Howard Hughes

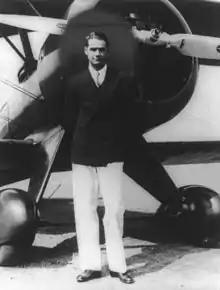
Hughes with his Boeing 100 in the 1940s

That same year, 1948, he was able to arrange for his previous films with United Artists (UA), "The Outlaw", "Mad Wednesday", and "Vendetta" to be transferred to RKO. In exchange for the three completed being removed from UA distribution, Hughes and James and Theodore Nasser of General Service Studios would provide the financing of three independent films for distribution by UA. In terms of negotiations directly with RKO, the company agree to remove the production of the film "Jet Pilot" from David O. Selznick to Hughes. Hughes produced the film during the years 1949-1950 and owned RKO and in turn the distribution for the film. However, the film was not released until 1957 by Universal Pictures due in part to the subsequent events that would take place at RKO Distribution, and largely due the extra aerial film footage that had been filmed over the years after the film's 1950 completion. Hughes was undertaking a final edit before the 1957 release.